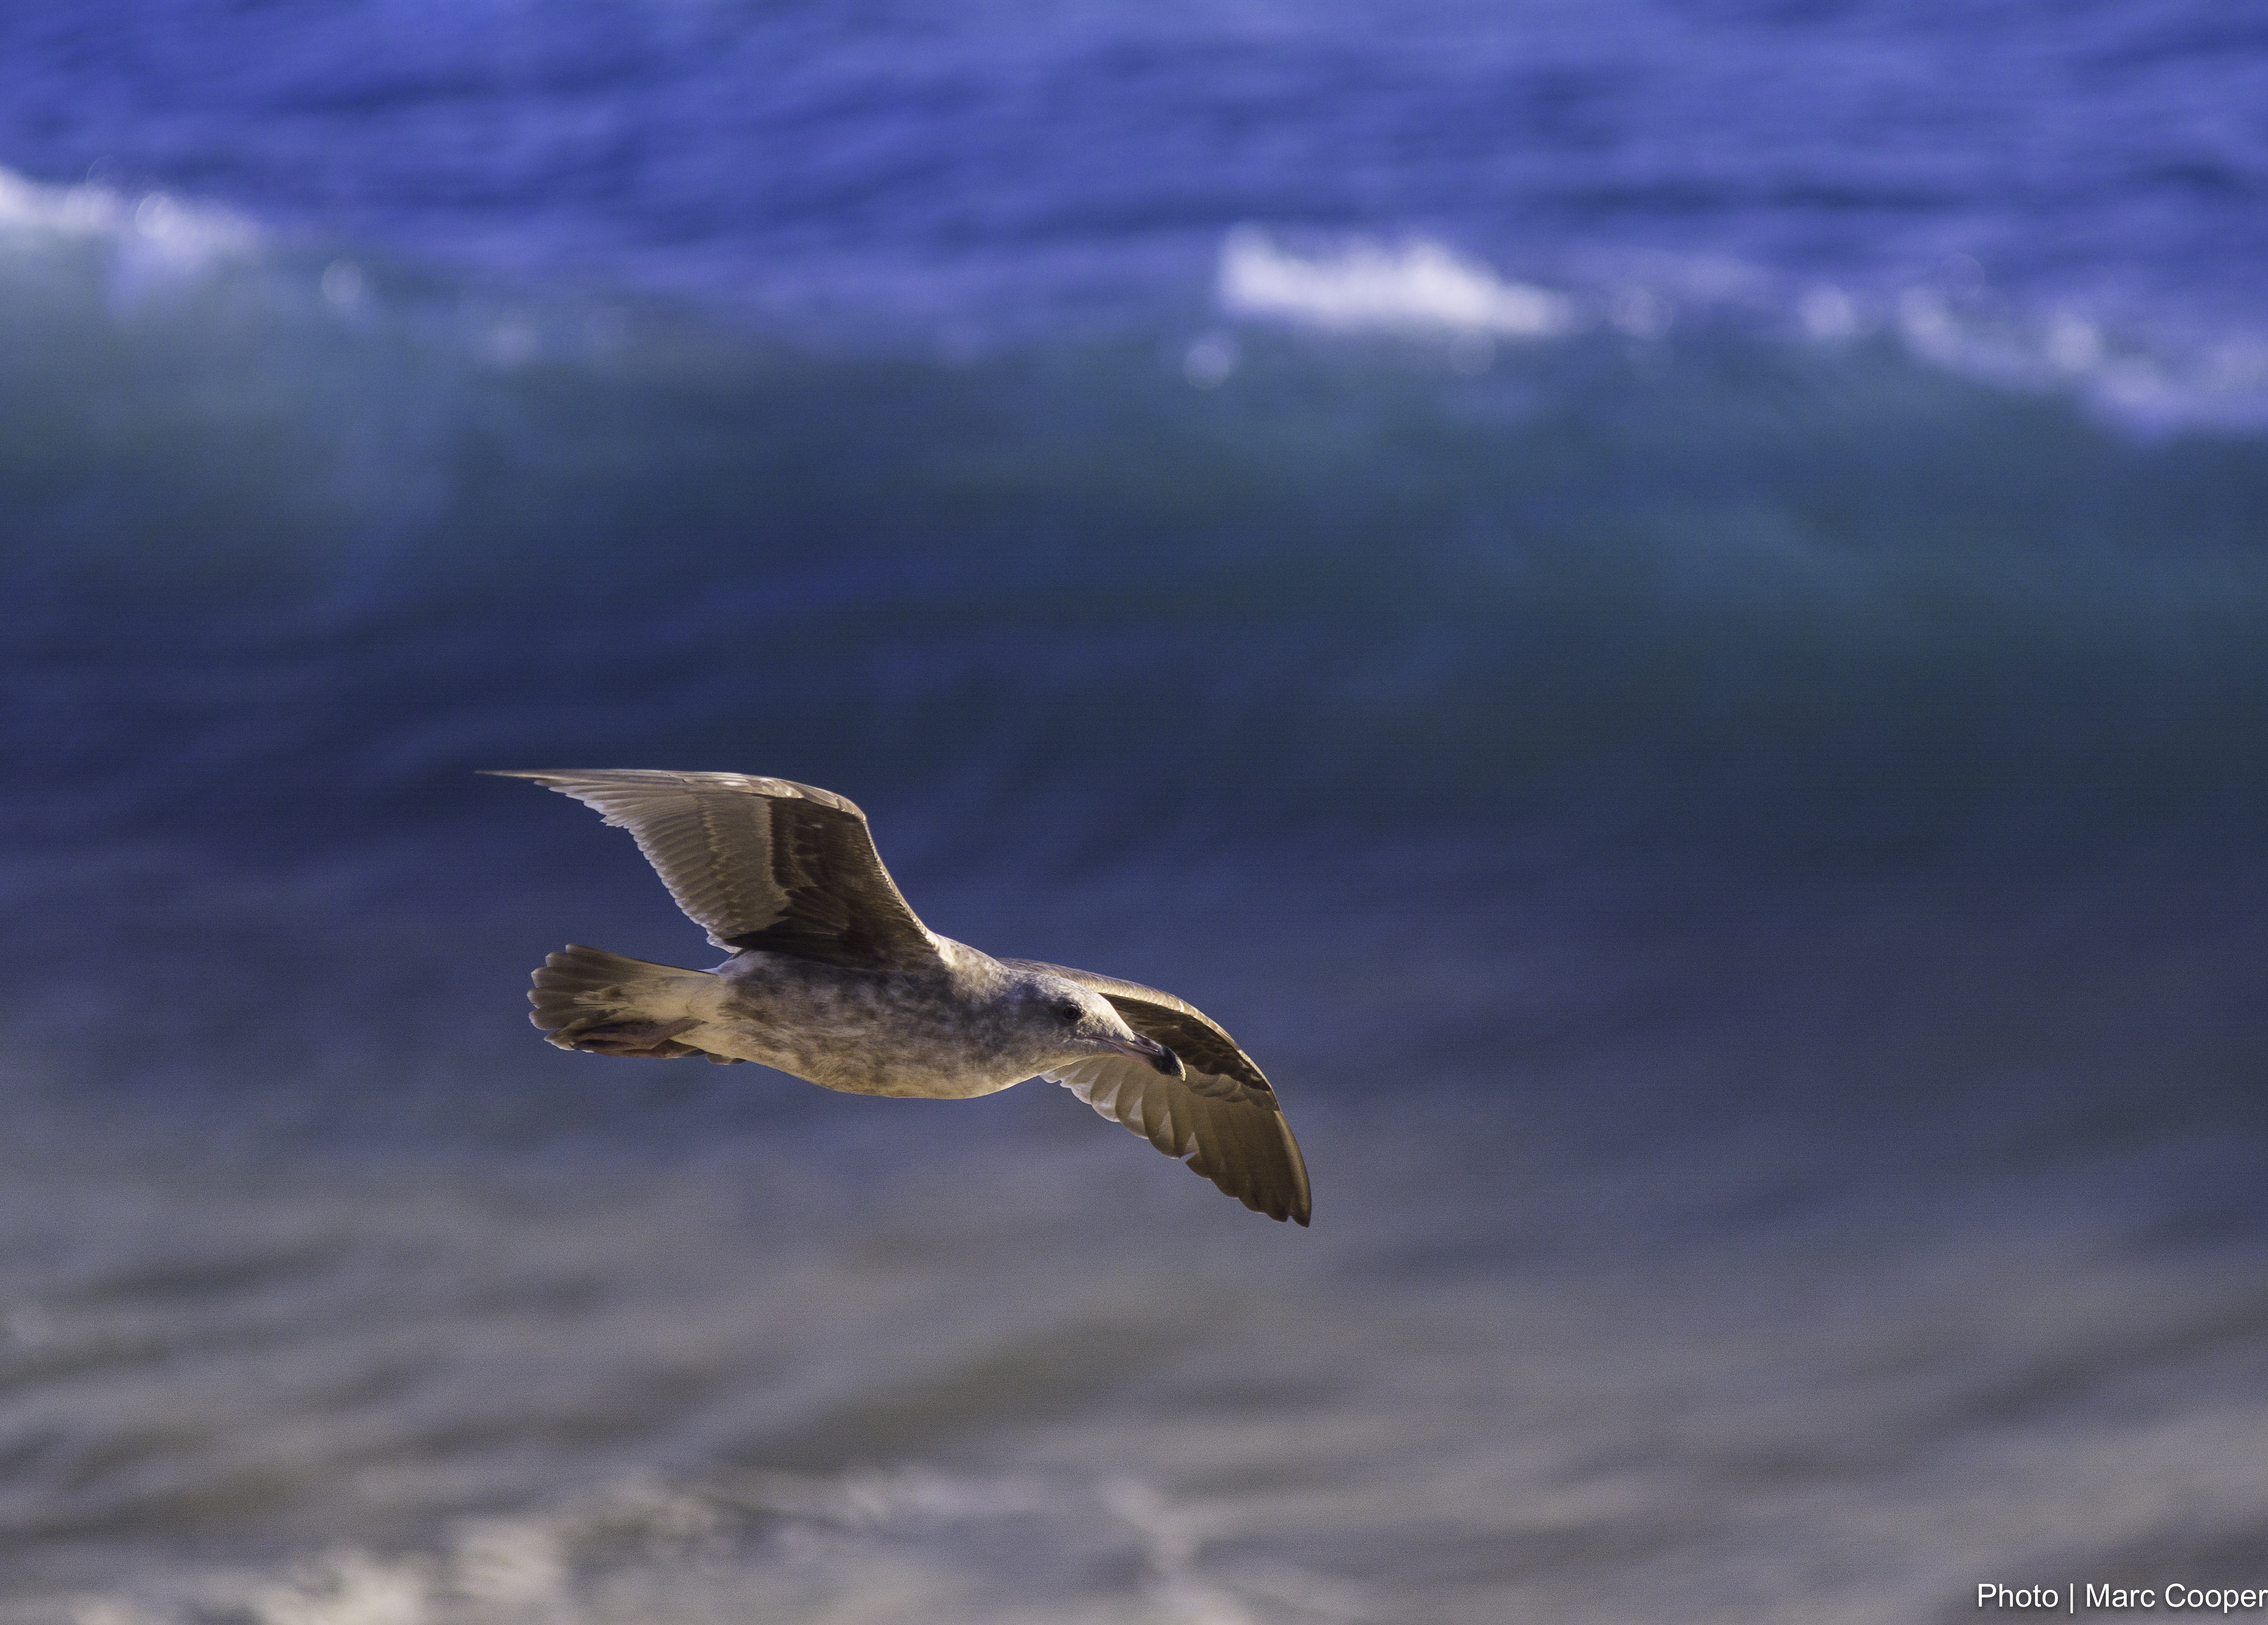
sea, ocean, bird, wing, cloud, sky, sunset, wave, seabird, gull, flight, vertebrate, pacificcoast, elmatadorstatebeach, beachsunset, malibusunset, charadriiformes